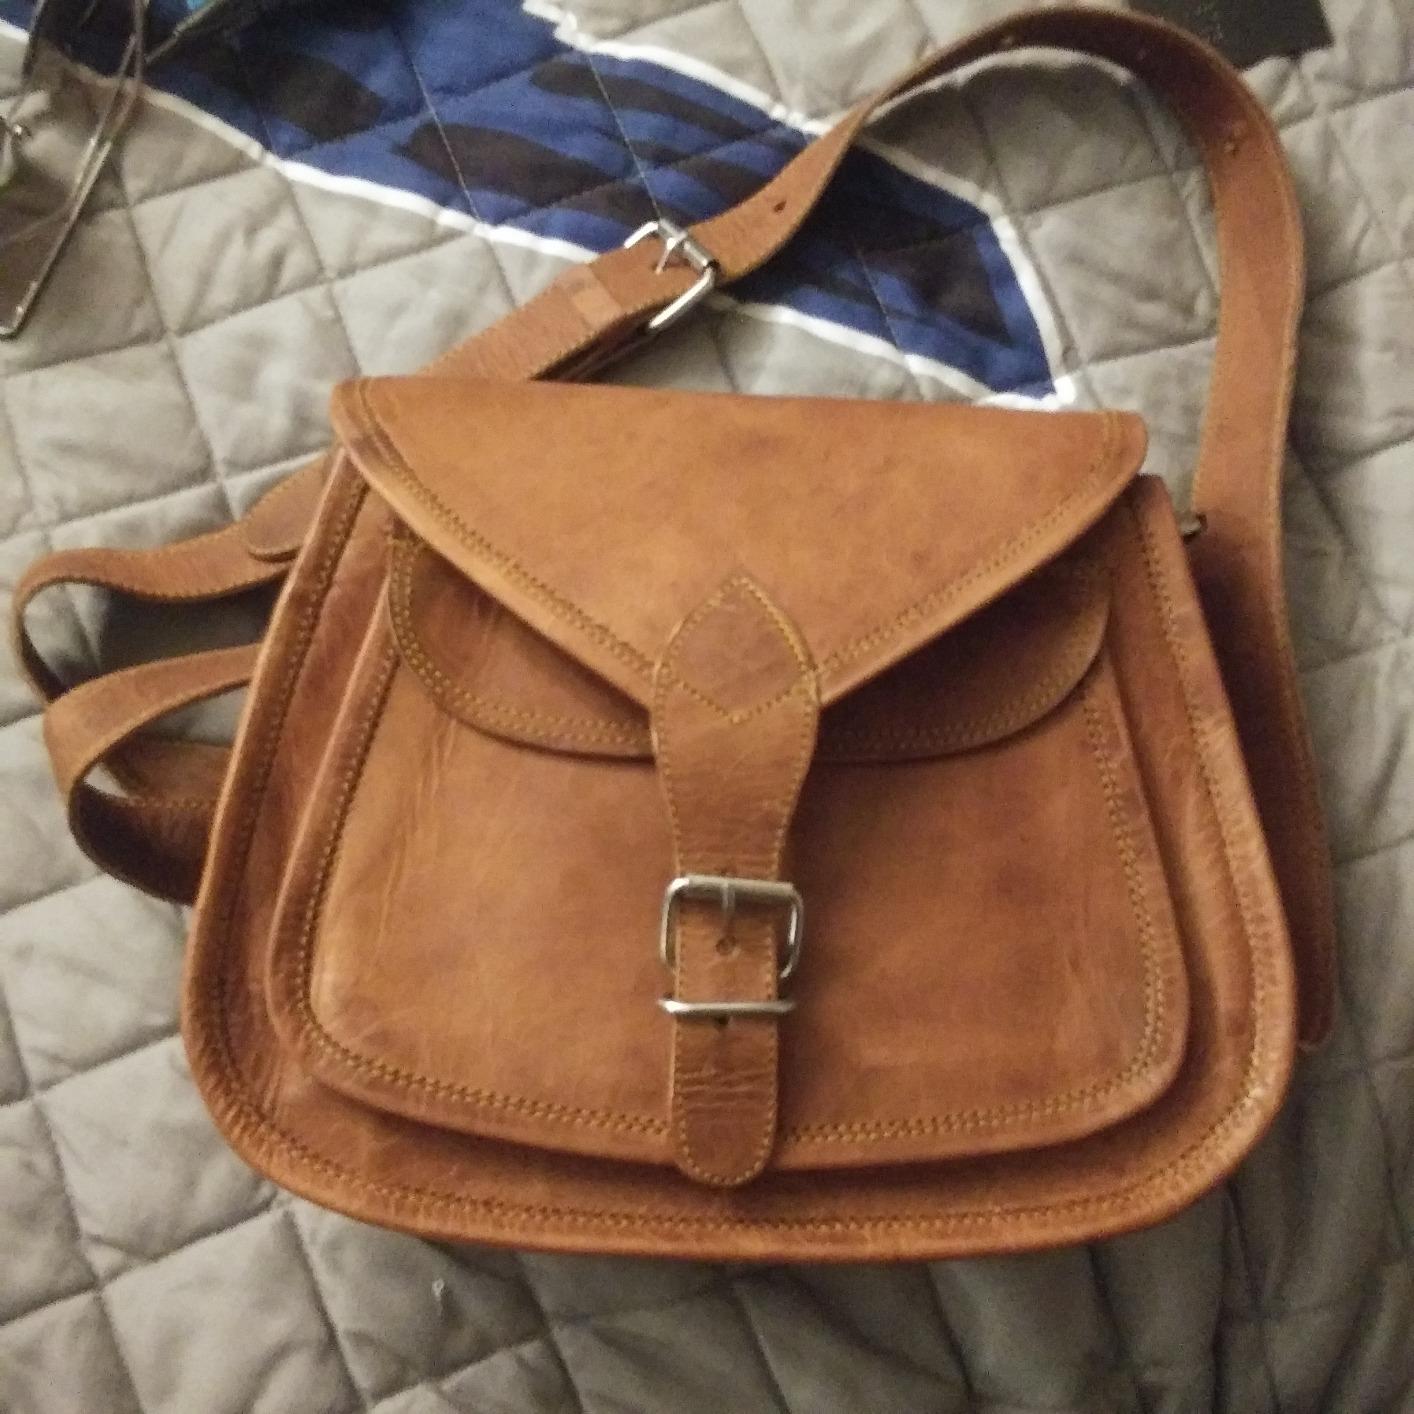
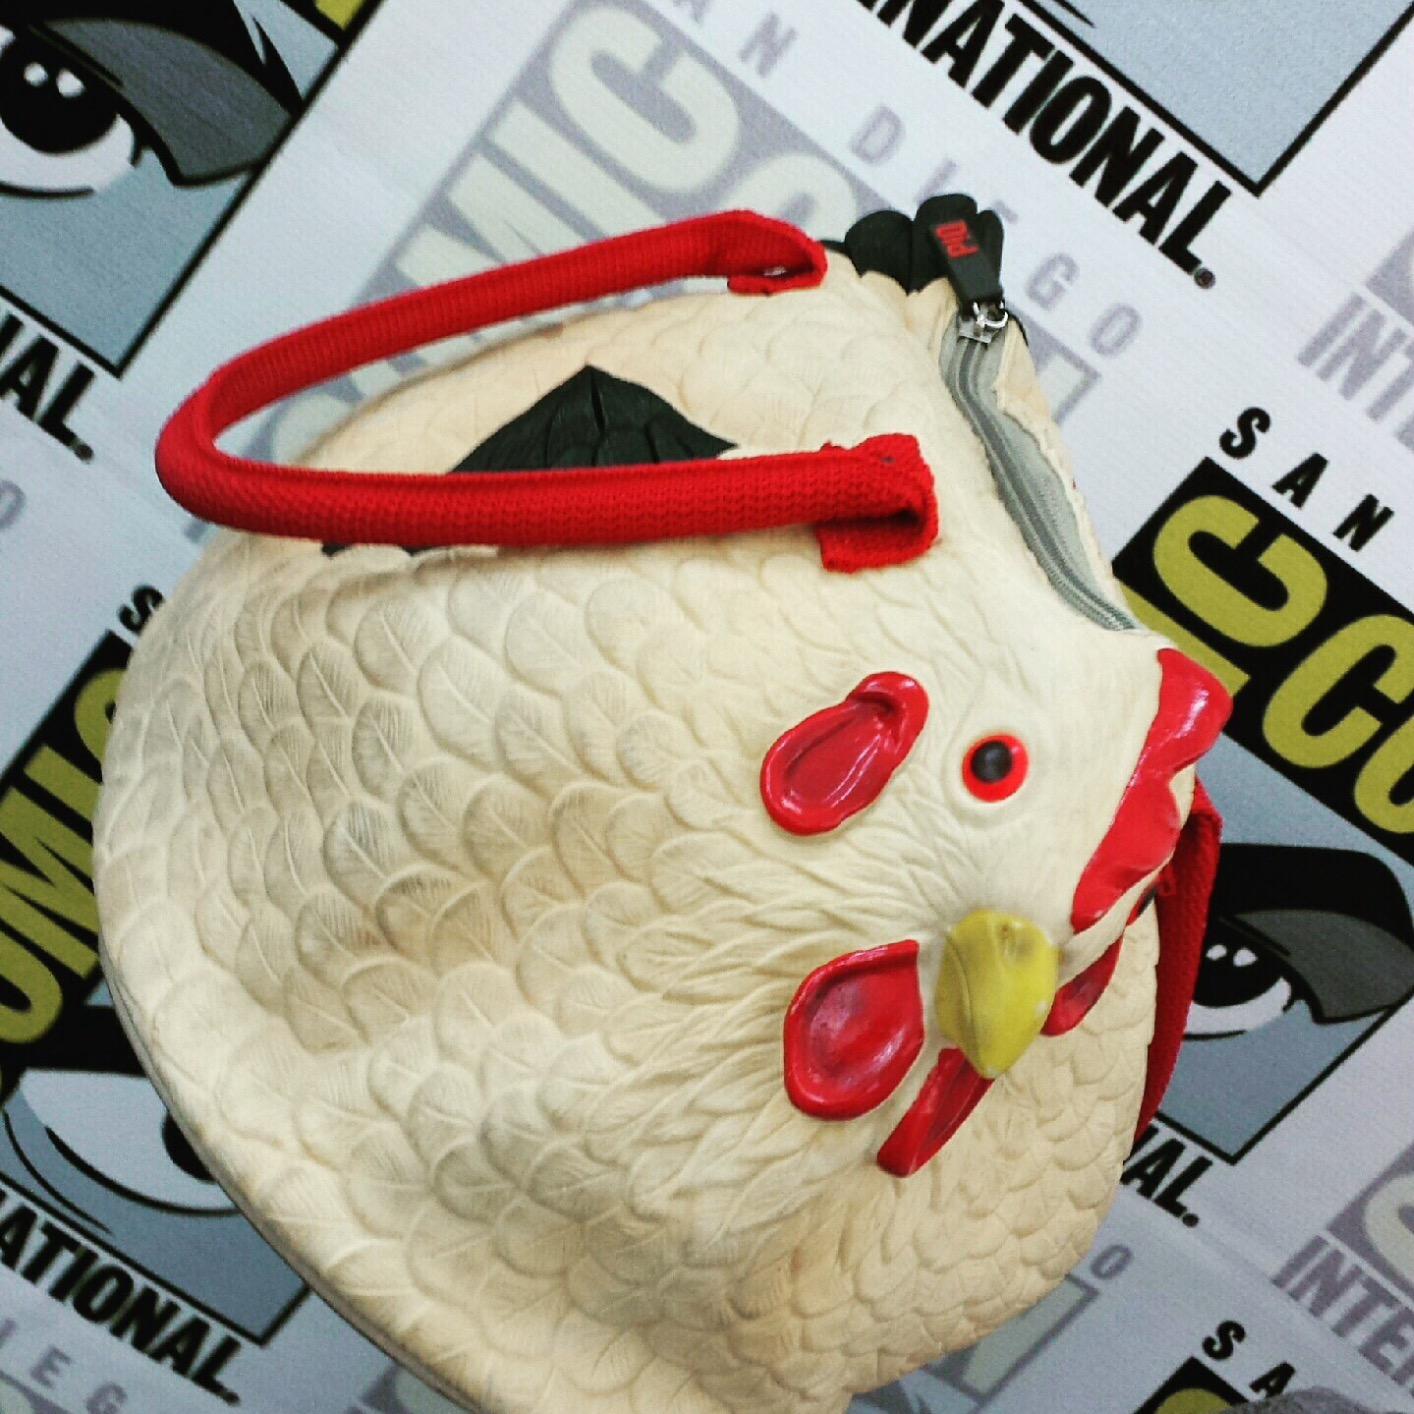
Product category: accessories_handbag
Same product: no